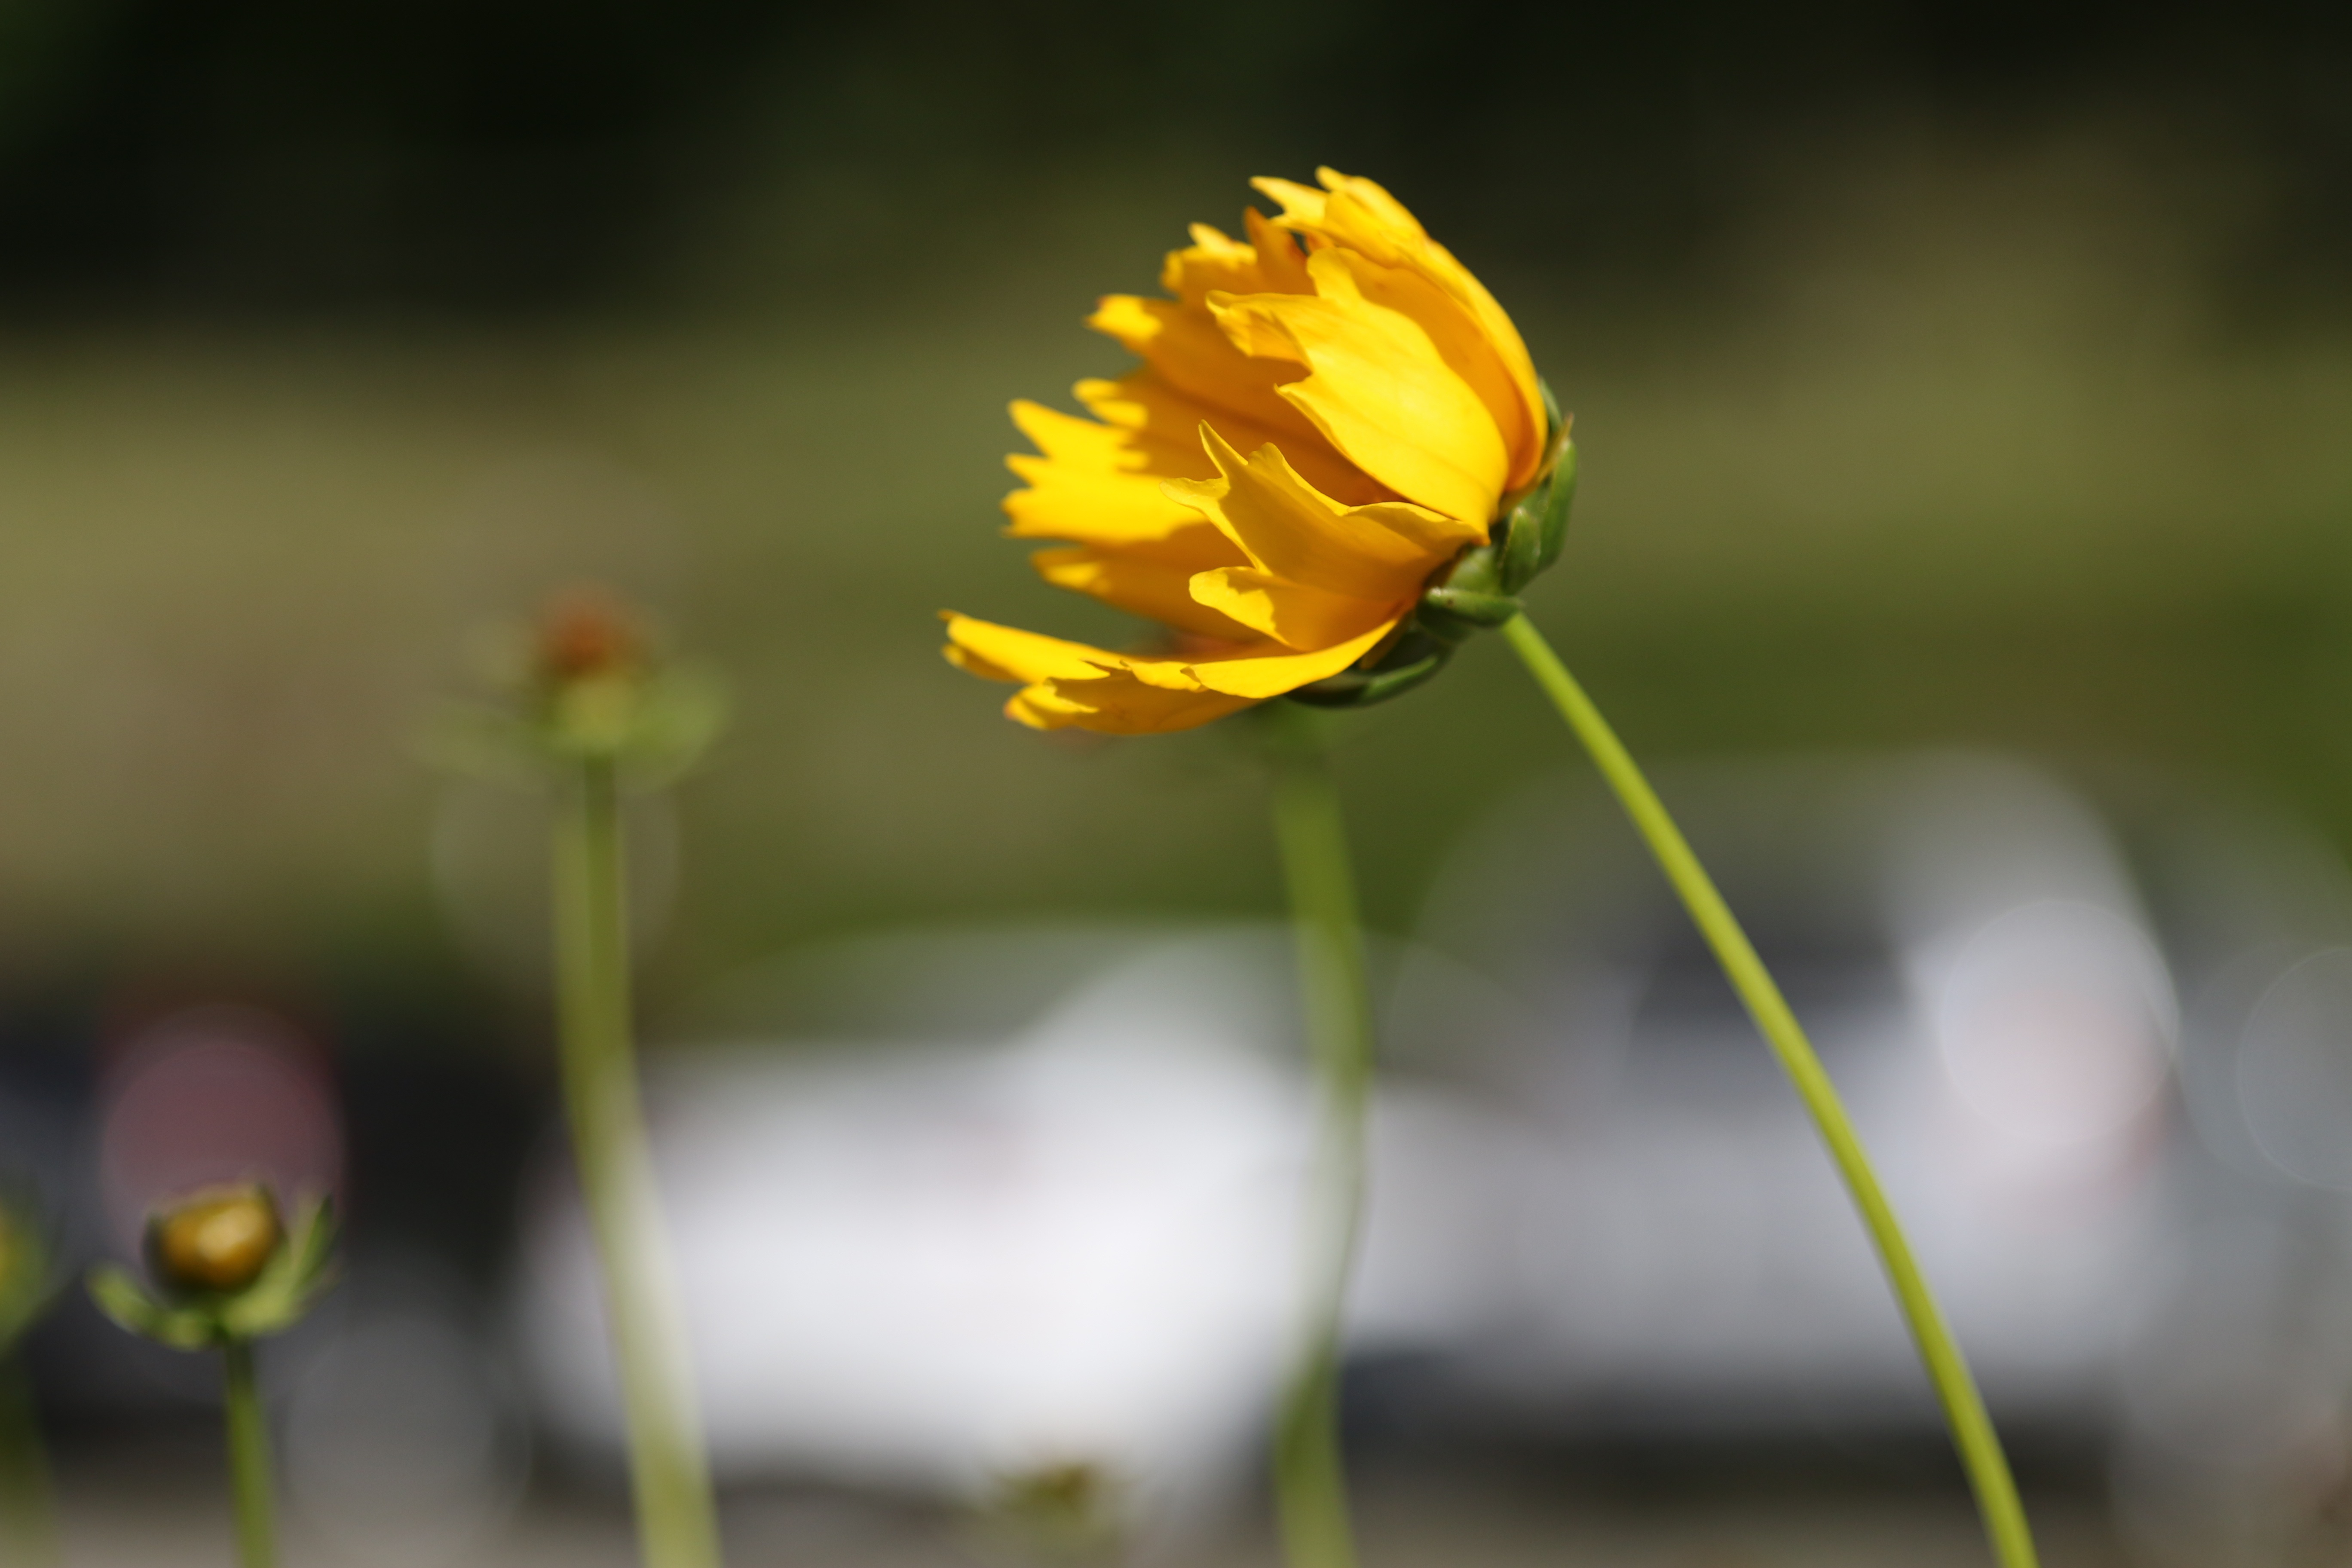
nature, blossom, plant, photography, stem, flower, petal, daisy, love, spring, yellow, garden, flora, yellow flower, orchid, wildflower, close up, bee, bud, fuscia, macro photography, flowering plant, grown up, plant stem, land plant